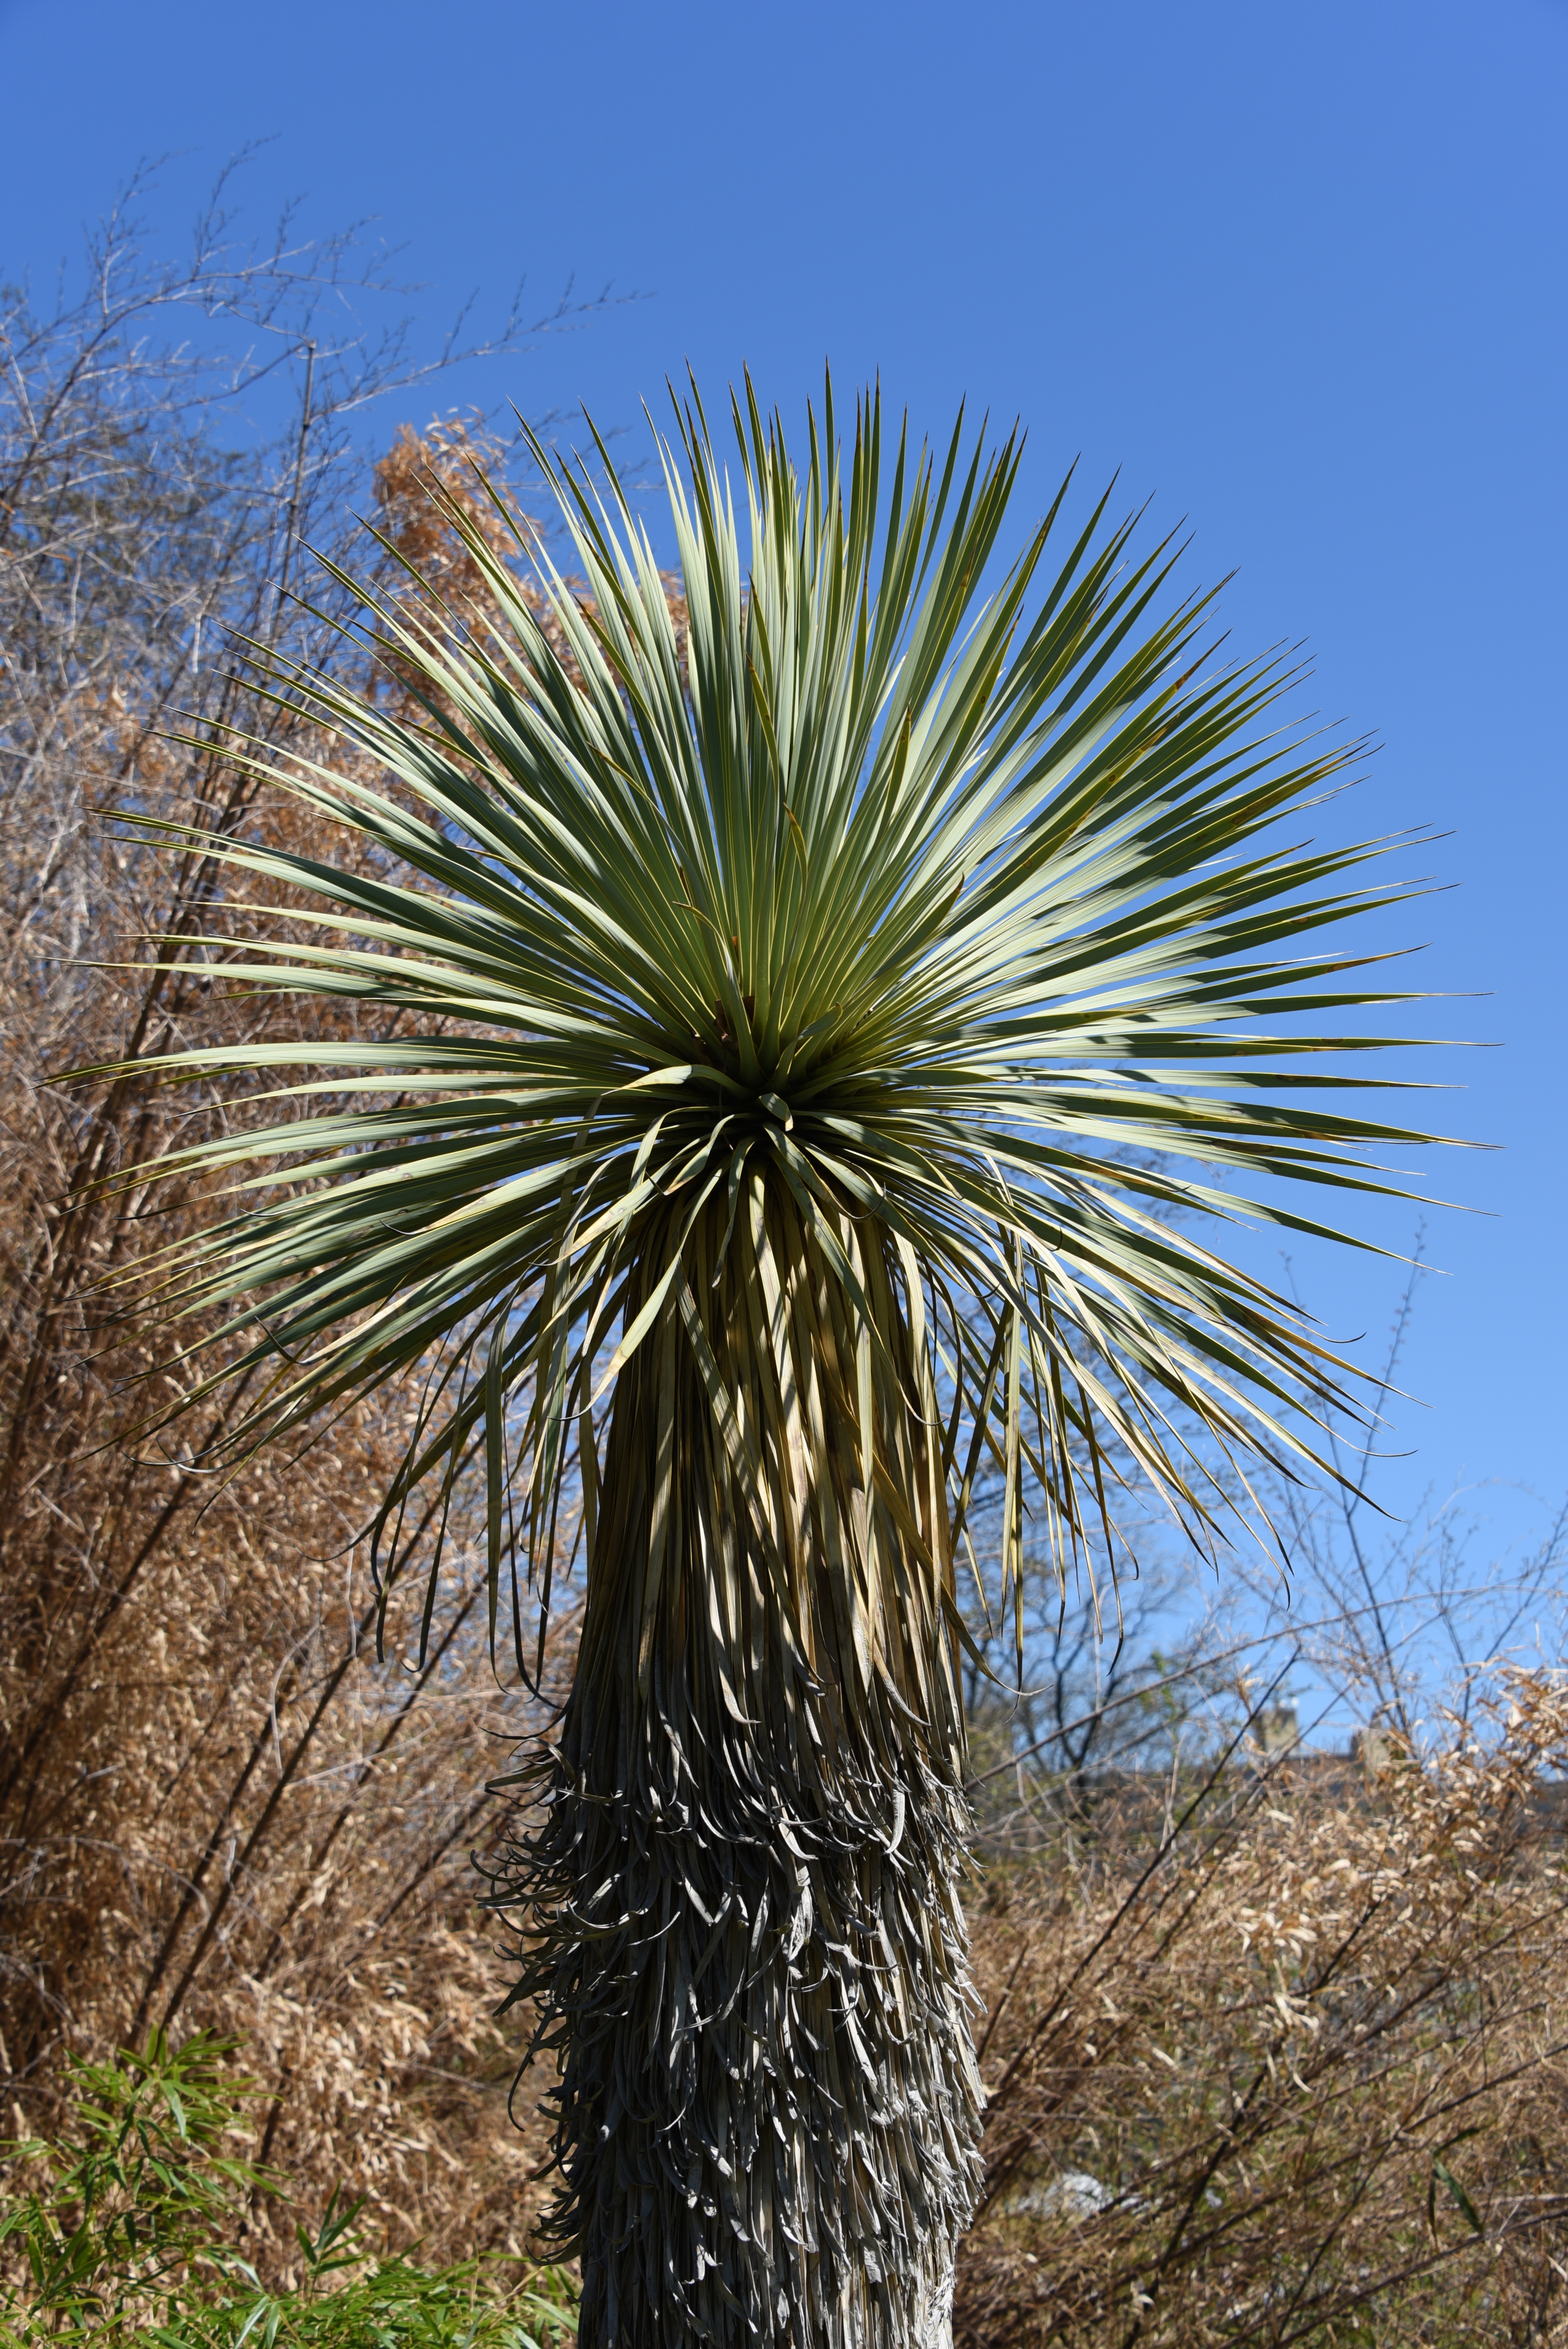
tree, nature, grass, plant, palm tree, leaf, flower, wind, palm, botany, flora, frond, flowering plant, date palm, grass family, woody plant, land plant, arecales, palm family, borassus flabellifer